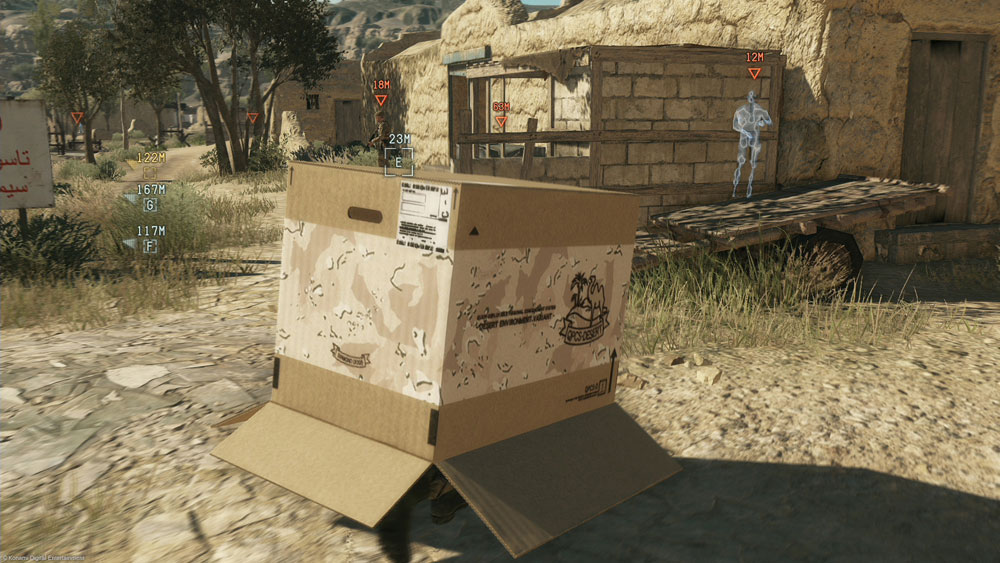
Label: cardboard